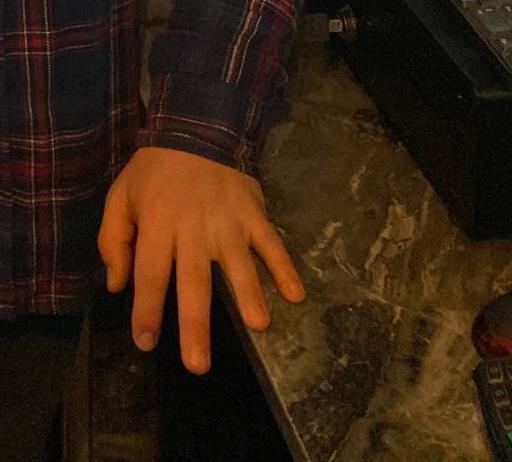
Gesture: no_gesture